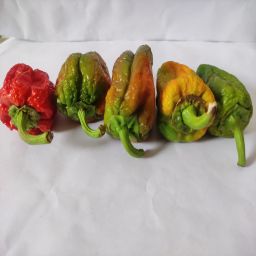
Crop: Bell Pepper
Quality: Old